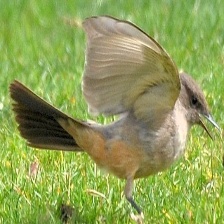
Species: SAYS PHOEBE
Scientific name: SAYORNIS SAYA